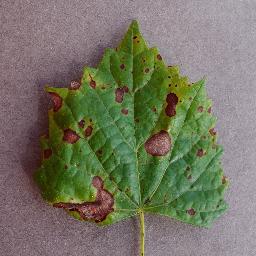
Label: Grape___Black_rot